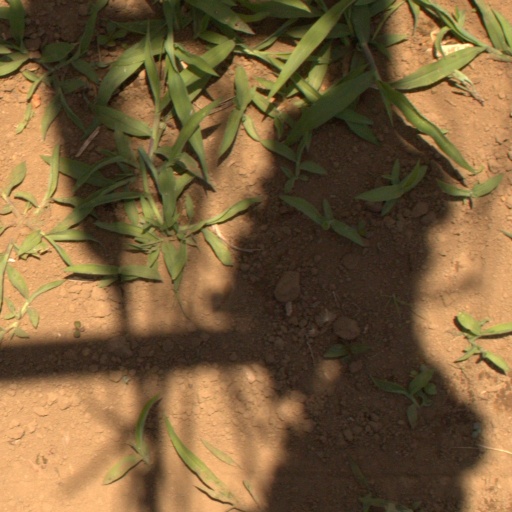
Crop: Jerusalem artichoke